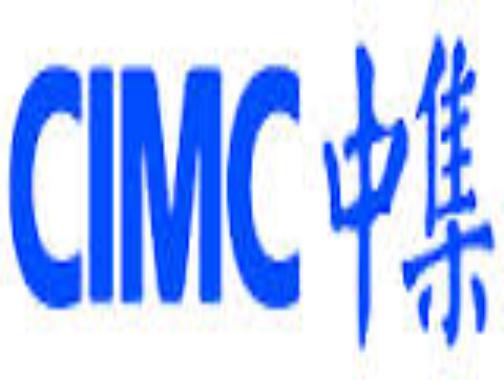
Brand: Cimc-2
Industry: Transportation